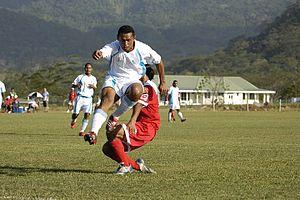
L’équipe des Tuvalu de football est une sélection des meilleurs footballeurs tuvaluans contrôlée par la Tuvalu National Football Association qui est un membre associé de l'OFC mais pas de la FIFA. Elle ne participe donc pas aux grands tournois internationaux, à l'exception des Jeux du Pacifique. Le sélectionneur actuel est l'ancien international tuvaluan Mati Fusi.